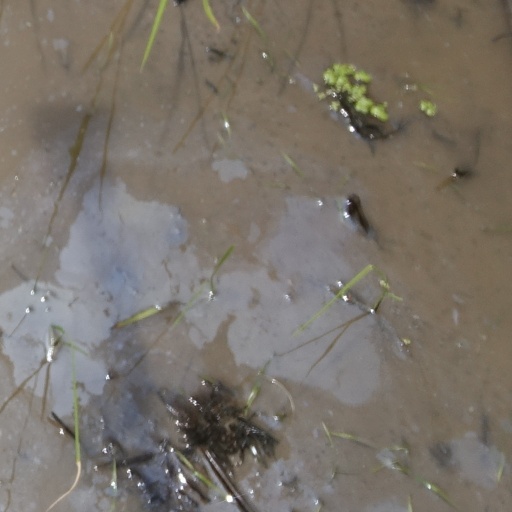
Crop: rice